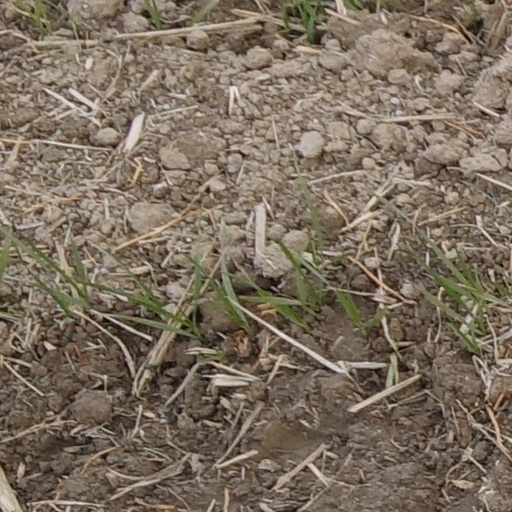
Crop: wheat